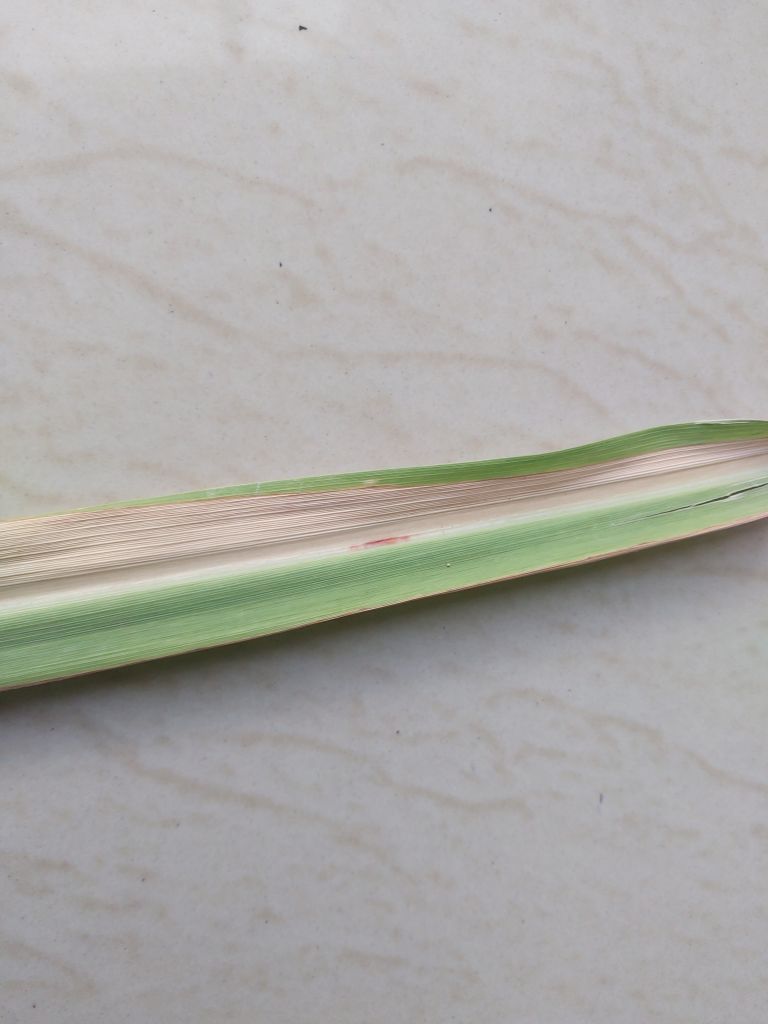
Label: Brown Spot